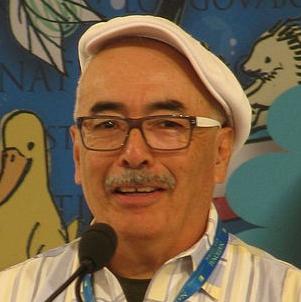
Age: 64